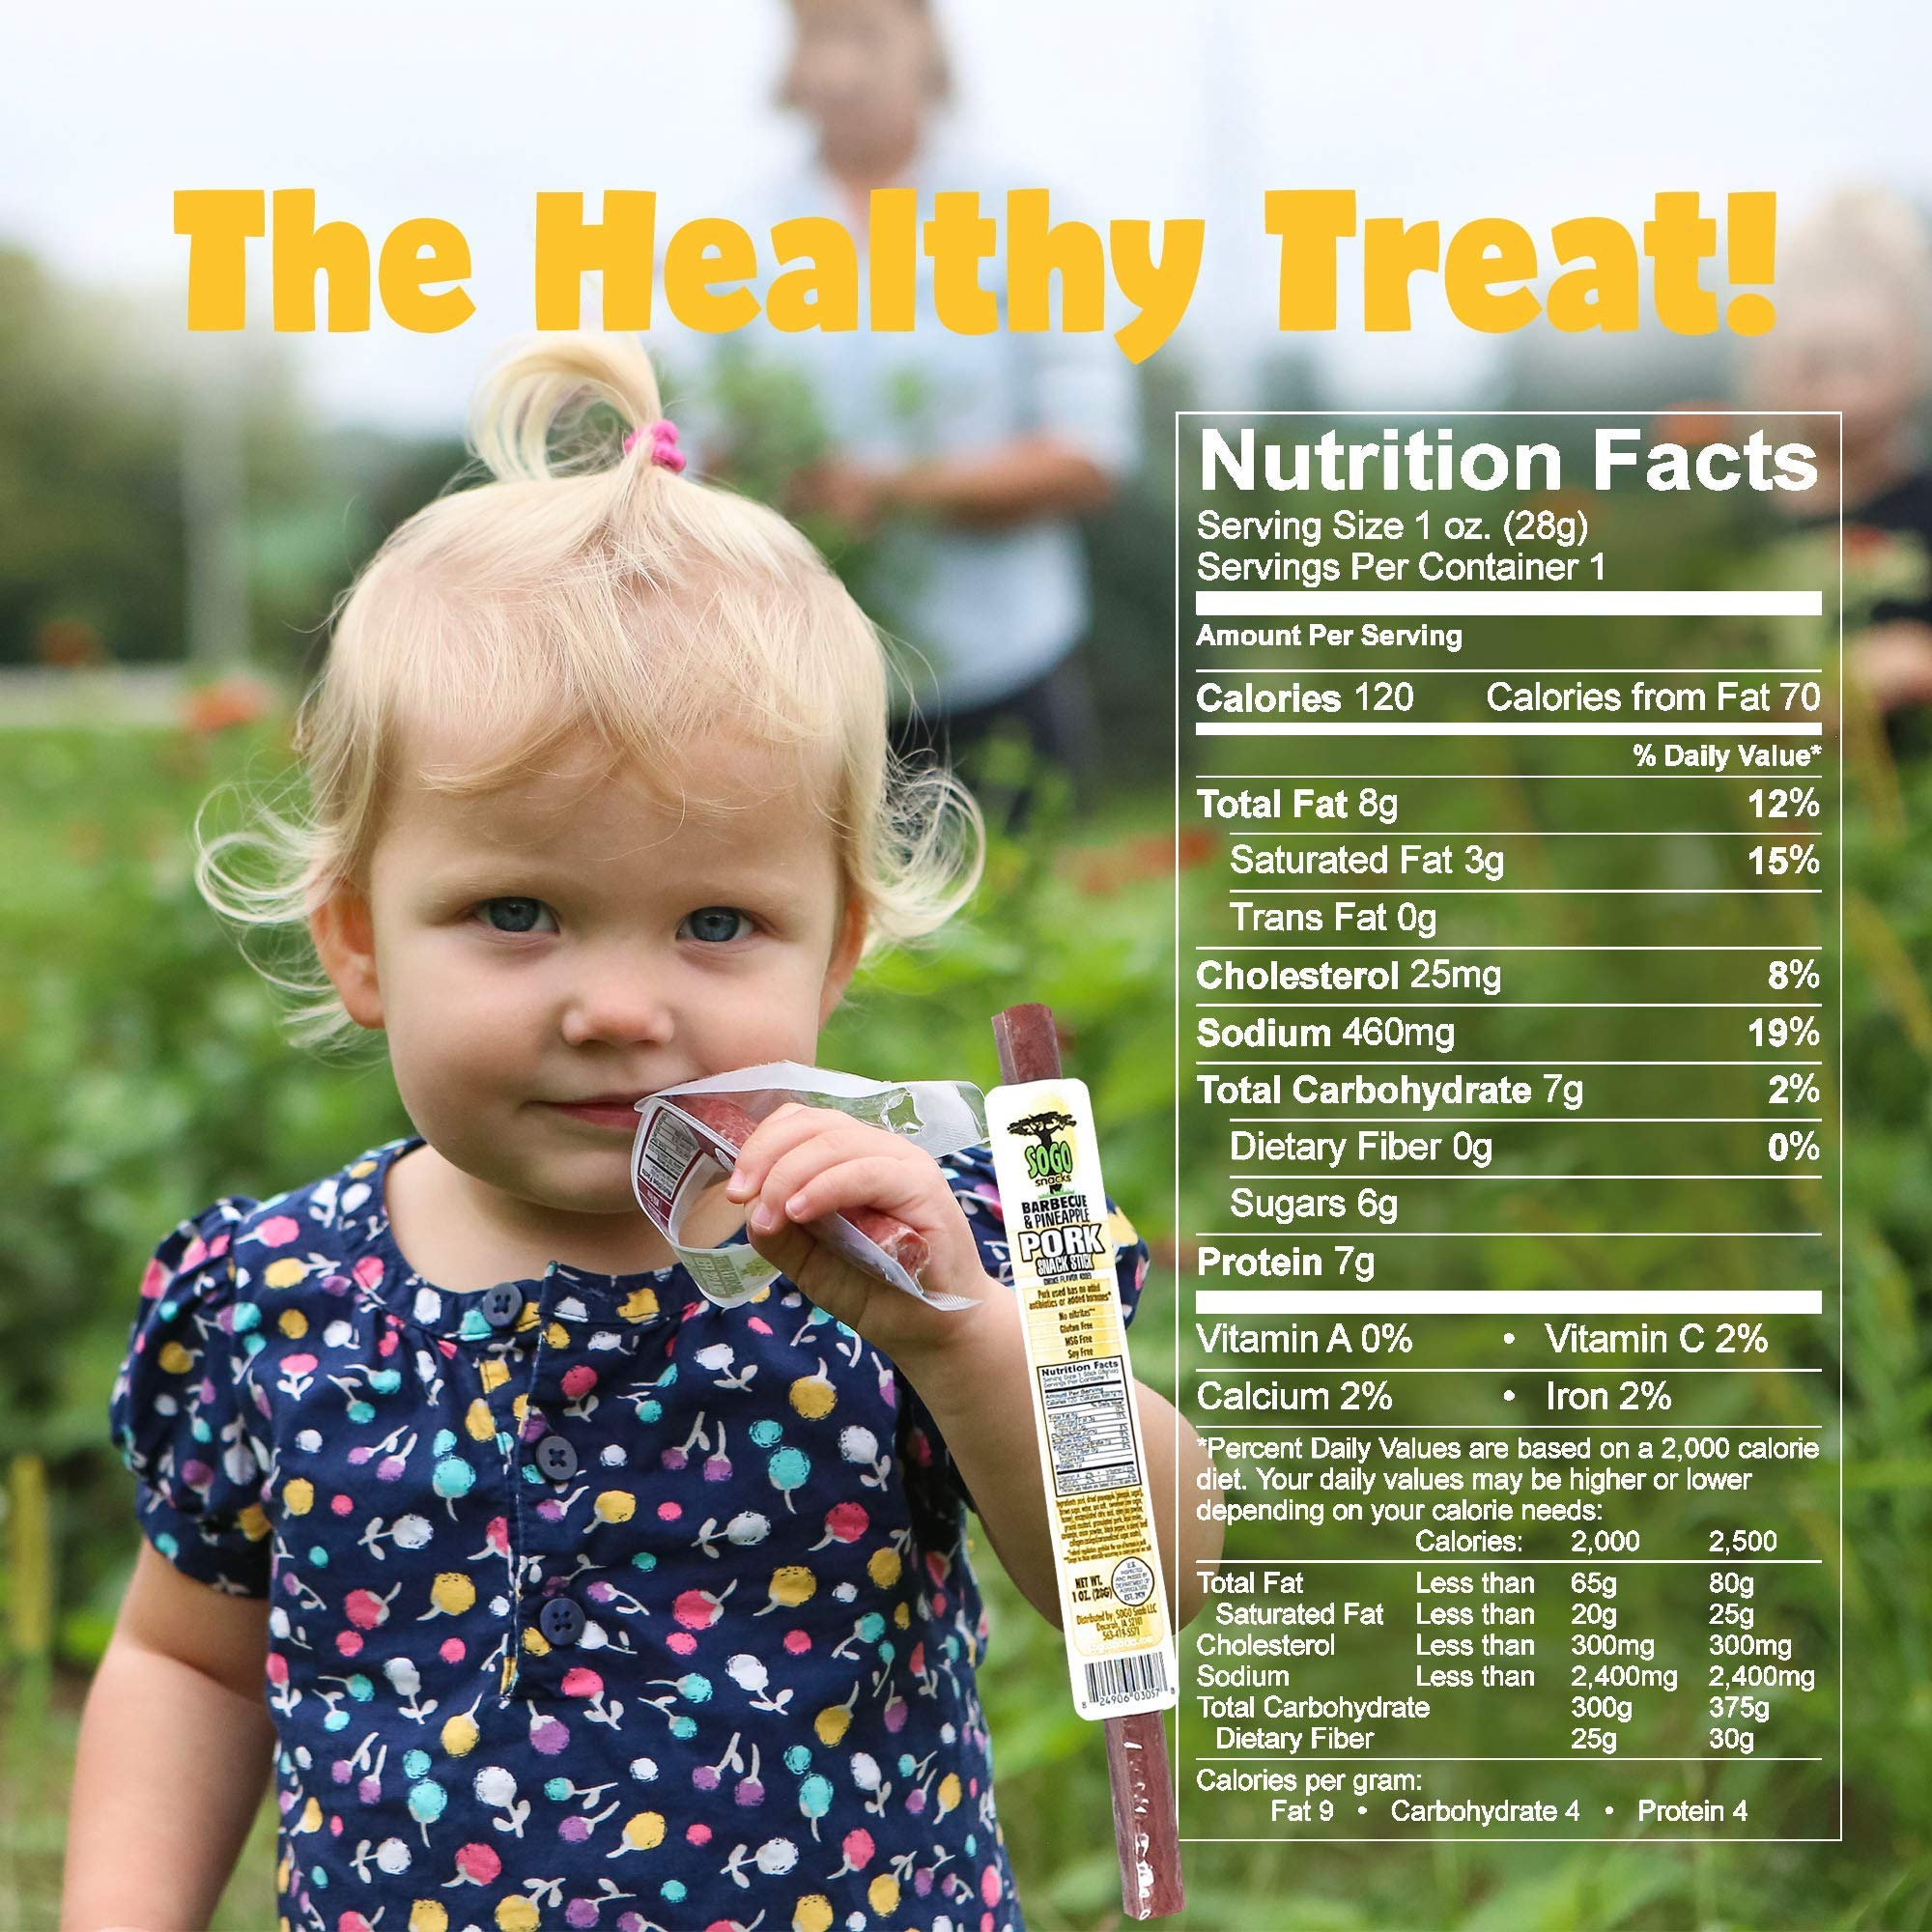
Item Name: BBQ & Pineapple Natural Pork Meat Sticks, Sogo Snacks, No Nitrates, Gluten, Soy, MSG, Dairy or Nuts. Pork Used Has No Added Antibiotics or Hormones. (1-oz Stick, 48-Count)
Bullet Point 1: MADE FROM FARM FRESH PORK – Our pork jerky sticks are made from lean cuts of tender, farm fresh pork. Perfect for whenever you crave meaty flavored snacks, they are seasoned with an herb and spice blend.
Bullet Point 2: MOUTH-WATERING FLAVOR – Grab a pack of our Pork Meat Sticks and have a good time sharing it with your friends. Sogo Snacks offers a juicy, smokey barbecue and pineapple-flavored delight that you will surely love!
Bullet Point 3: RAISED AND HARVESTED IN THE USA – Producers follow stringent policies and guidelines in raising their hogs. They are grown in lush grasslands and raised with a vegetarian diet without nitrites or nitrates.
Bullet Point 4: ALL NATURAL GREAT TASTE – Overly great-tasting? Yep. That’s all-natural. These smoked meat snack sticks do not use any artificial ingredients, an ideal snack for health-conscious eaters.
Bullet Point 5: ANTIBIOTIC AND HORMONE FREE – Take a bite of our yummy pork meat stick without having to worry about what goes into your body. We offer pork jerky snacks that do not contain Gluten, Soy, Nuts, Dairy, Eggs or MSG. Our hogs’ diet doesn’t include hormones, antibiotics or ractopamine.
Product Description: <p>PRODUCT DESCRIPTION</p> <p>Looking for American snacks to satisfy your cravings? Then Sogo Snacks’ Pork Stick is perfect for you. Made in the USA, our meat sticks undergo a unique process that makes it delicious but free from artificial additives. We also ensure that our jerky sticks are minimally processed so that they maintain most of the natural tastes and components.</p> <p>The hogs live on vegetarian diets and are raised in lush grasslands so that their exposure to artificial ingredients is minimal. We also ensure that they are fed without antibiotics, hormones or ractopamine. Our snacks sticks are Gluten, Soy, Nuts, Dairy, Egg, and MSG free. No added nitrites or nitrates, except those naturally occurring in celery juice and sea salt.</p> <p>Sogo Snacks uses hogs that are born, raised, and harvested in the USA to produce our yummy porky chew sticks. We purchase meat from our supplier who employs farm traceability, and feeds them with growth hormones or antibiotics.</p> <p>Looking for hiking snacks but don’t have time to prepare backpacking meals? Our product contains 120 calories and 7 g of protein per serving. Its size makes it perfect for get-togethers or out of town trips. Just open a snack bundle of pork sticks and share it with your family and friends. Our barbecue and pineapple-flavored non spicy snacks are perfect for kids, too, because its spiciness level is 0 out of 5. </p>
Value: 48.0
Unit: Count

Price: 79.95